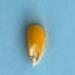
Maize quality: Good